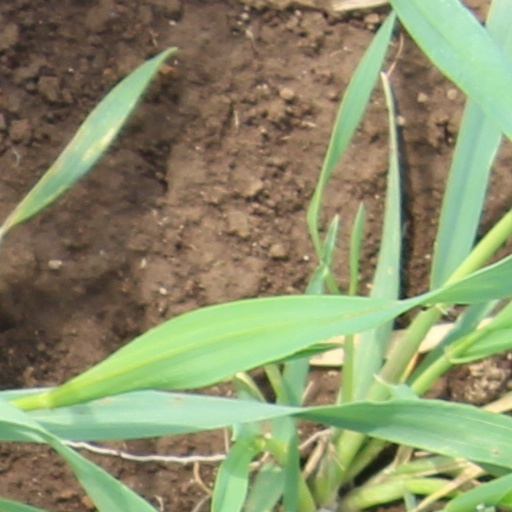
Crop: wheat